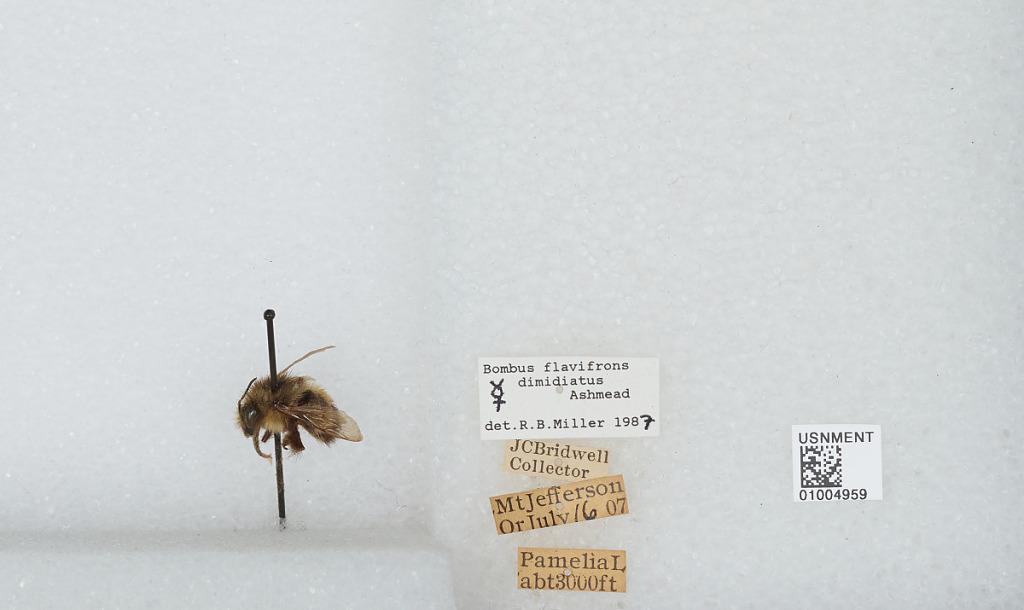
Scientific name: Bombus (Pyrobombus) flavifrons Cresson
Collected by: J. Bridwell
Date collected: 1907-7-16
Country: United States
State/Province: Oregon
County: Linn
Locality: Mount Jefferson, Pamelia Lake
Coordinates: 44.6544, -121.845
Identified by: Miller, R. B.